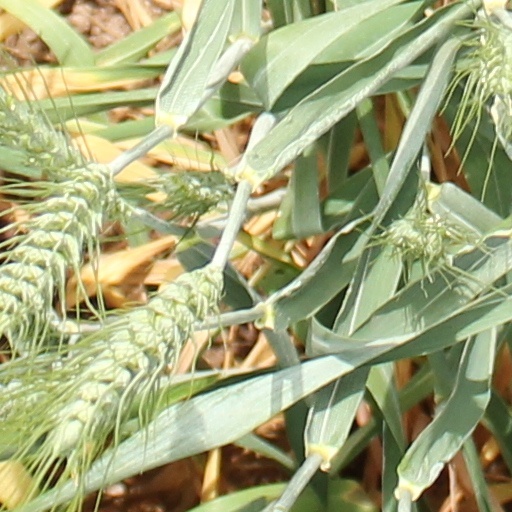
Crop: wheat